Janez Janša

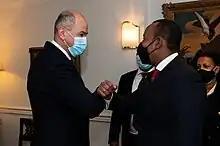
Janša with Ethiopian prime minister Abiy Ahmed in Brussels, 17 February 2022

Following the resignation of Marjan Šarec as prime minister, Janša was elected as prime minister-designate on 3 March 2020, to form the 14th Government of Slovenia. He was sworn in on 13 March 2020.